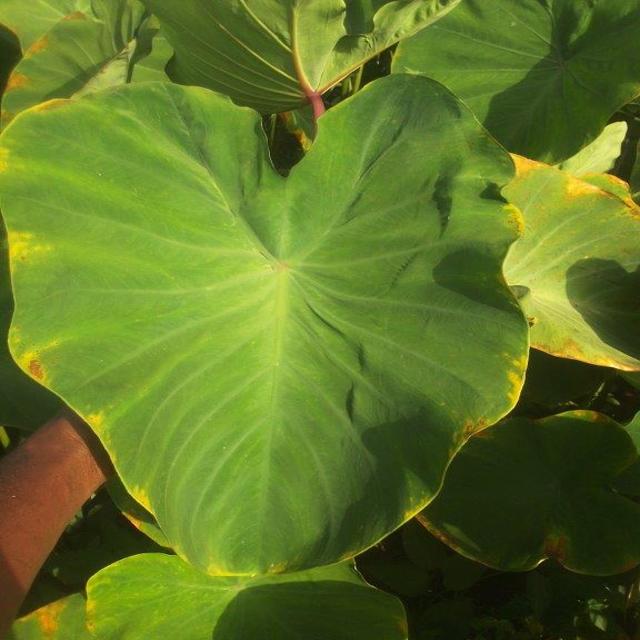
Label: Early_Blight